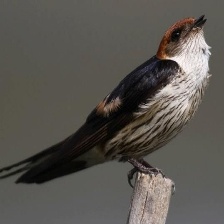
Species: STRIPPED SWALLOW
Scientific name: CECROPIS ABYSSINICA